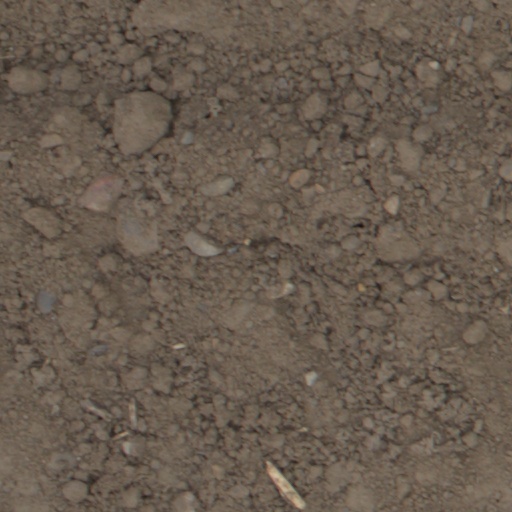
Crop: wheat